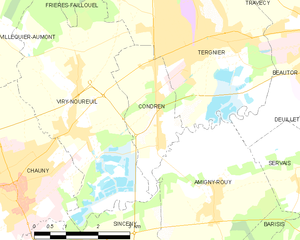
Carte des communes françaises: Condren